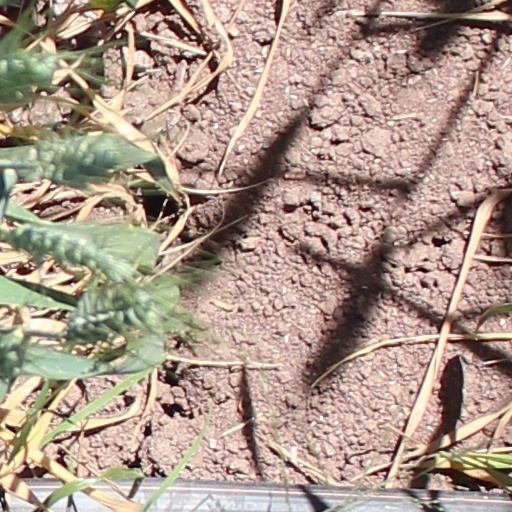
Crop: wheat